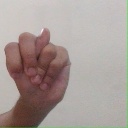
अक्षर: न